Zewar (poet)

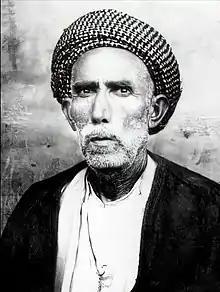
Zewar

Fayek Abdullah Muhhamadi Afandi Mala Rassul or Zewar, (زێوەر in Kurdish), (1875 – 10 November 1948), was a Kurdish poet and writer. Zewar was born in the Kaniskan neighborhood of Sulaimaniya city in Iraq.